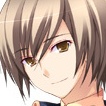
Portrait style: Anime Portrait